Job Maseko

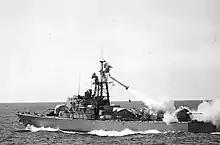
Sa'ar 4-class missile boat similar to the South African vessel named after Maseko

Maseko was decorated with the Military Medal. The citation reads as follows: